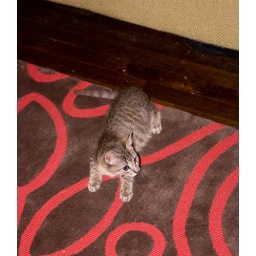
Iggy apparently likes chillling out in some of the tighter spots. He's often snuggled tightly between the couch and the wall